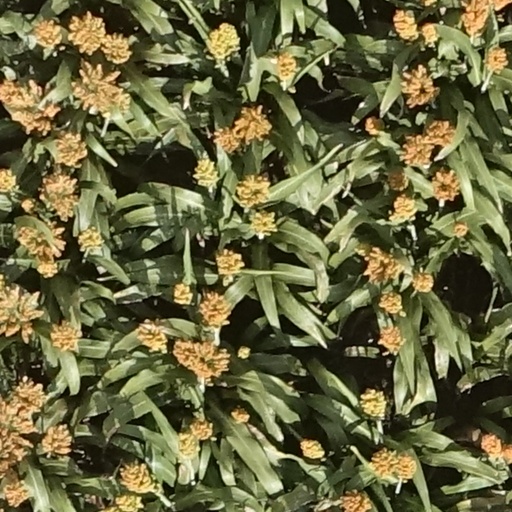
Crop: sorghum